London Conference of 1830

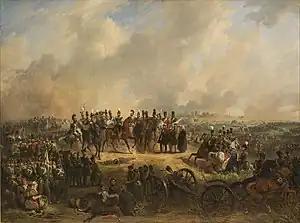
"The Battle of Hasselt" by Jan Willem Pieneman

The Dutch were strongly opposed to Belgian independence, launching an unsuccessful invasion in 1831. Not until 1839 did the Dutch accept the decision of the London Conference and recognize Belgian independence.